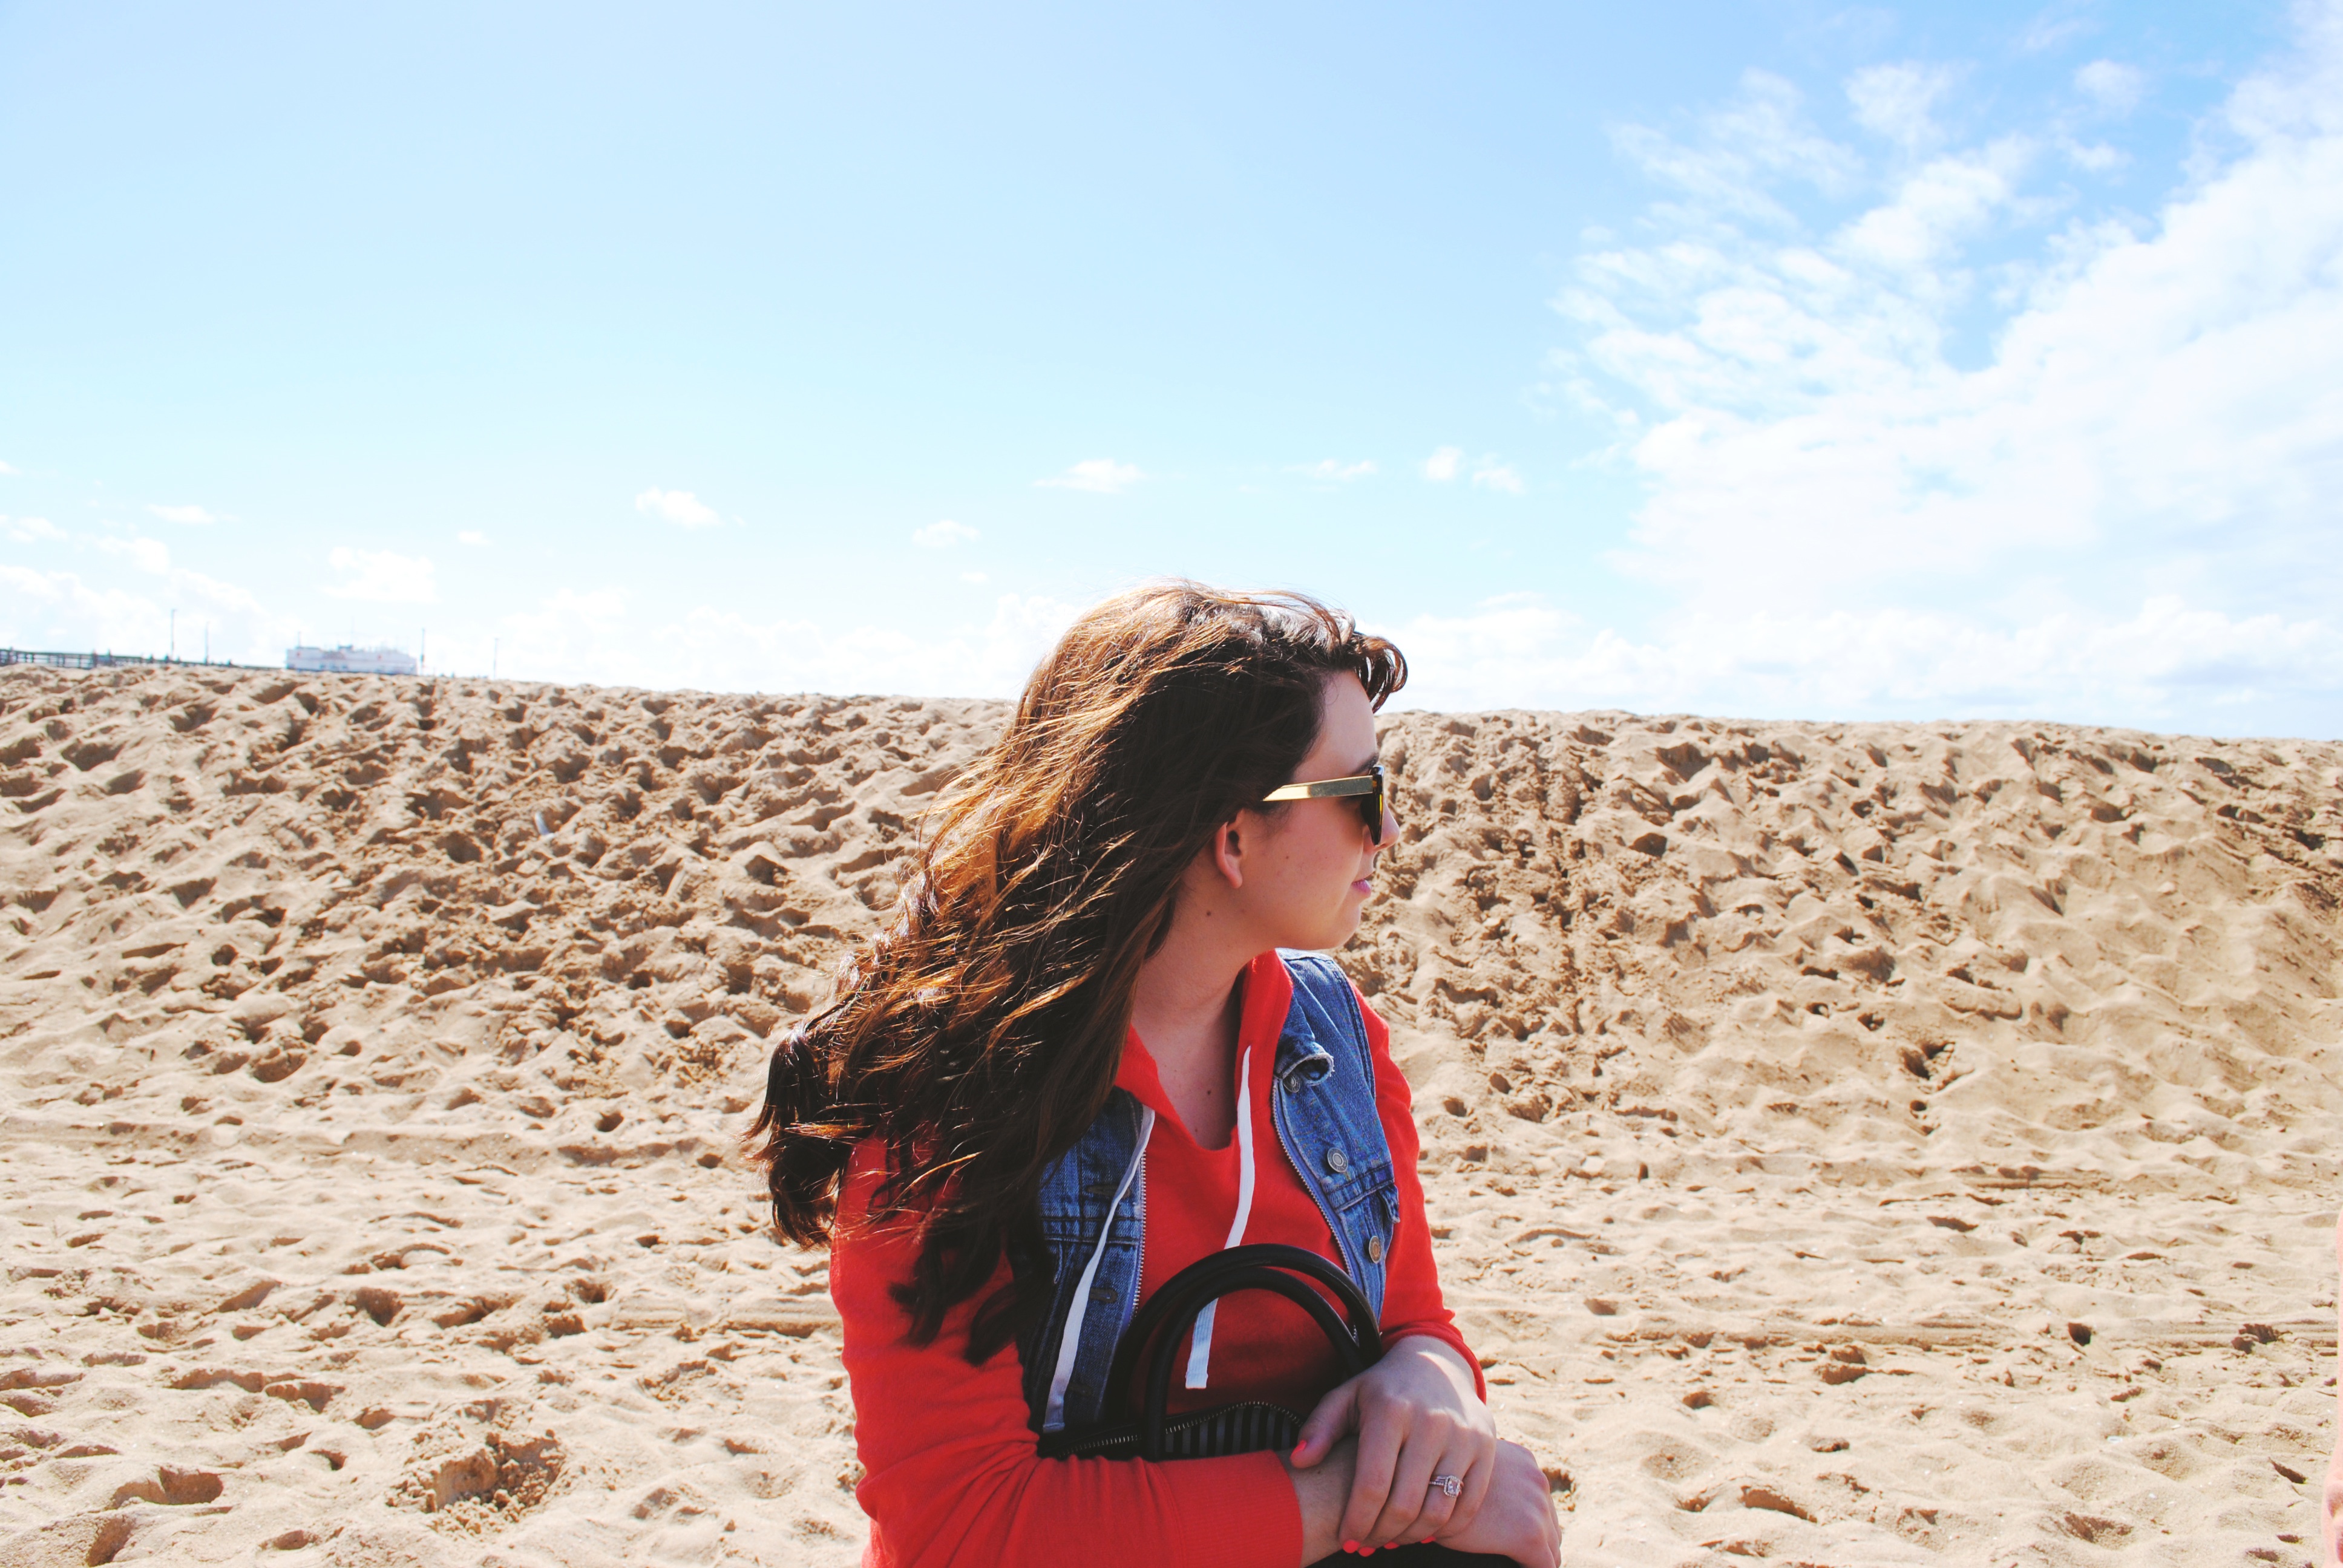
beach, sea, coast, sand, vacation, travel, material, natural environment, aeolian landform